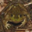
Label: frog